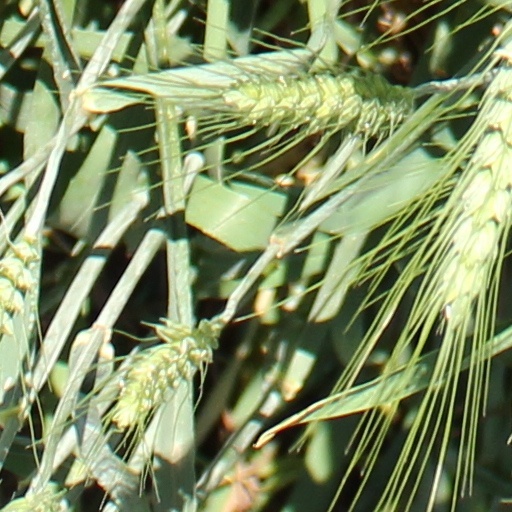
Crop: wheat